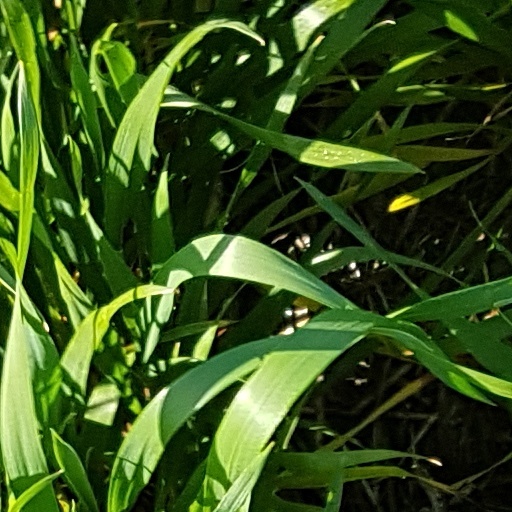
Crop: wheat